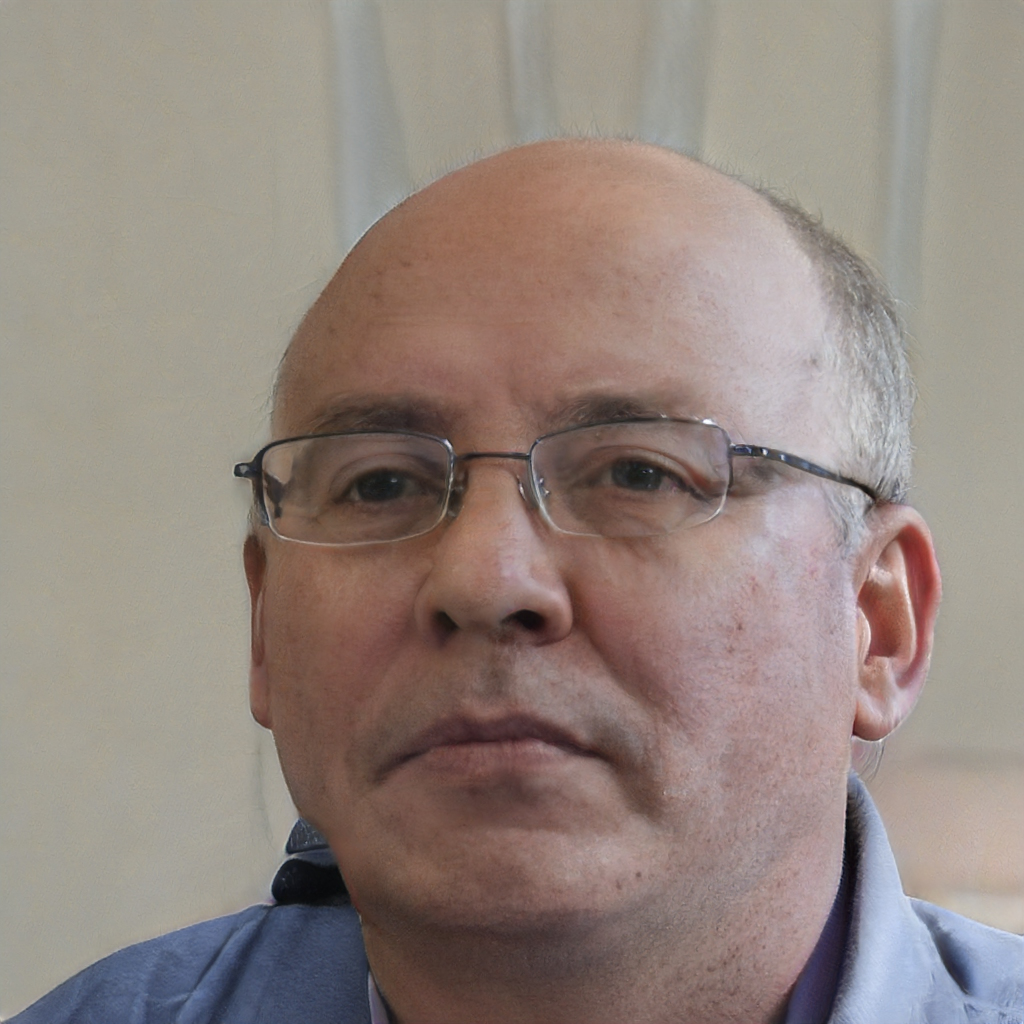
Gender: Male